COVID-19 drug repurposing research

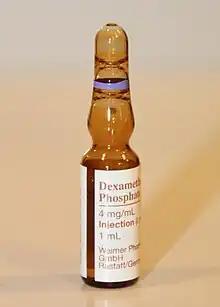
A vial of dexamethasone for injection

Dexamethasone is a corticosteroid medication in use for multiple conditions such as rheumatic problems, skin diseases, asthma and chronic obstructive lung disease among others. A multi-center, randomized controlled trial of dexamethasone in treating acute respiratory distress syndrome (ARDS), published in February 2020, showed reduced need for mechanical ventilation and mortality. Dexamethasone is only helpful in people requiring supplemental oxygen. Following an analysis of seven randomized trials, the WHO recommends the use of systemic corticosteroids in guidelines for treatment of people with severe or critical illness, and that they not be used in people that do not meet the criteria for severe illness.